Panthera spelaea

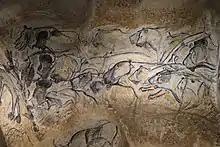
Cave lions and bison depicted in the Chauvet Cave, France

Carvings and cave paintings of cave lions, which were discovered in the Lascaux and Chauvet Caves in France, dating to the Upper Paleolithic. A drawing in the Chauvet cave depicts two cave lions walking together. The one in the foreground is slightly smaller than the one in the background, which has been drawn with a scrotum and without a mane. Such cave paintings suggest that male cave lions completely lacked manes, or at most had very small manes.